Describe the emotion expressed in this image:  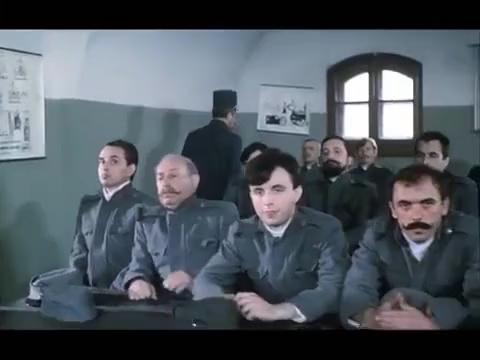
This person displays Suffering, valence and arousal with low intensity.